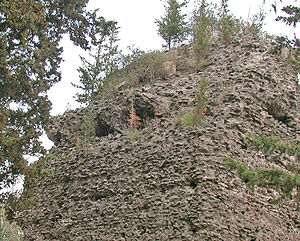
Macellum i Pompeji / Udvalgte romerske murværkstyper
Macellum i Pompeji lå på byens forum og var som markedshal eller -område for fødevarer et centralt sted i den antikke by Pompeji.